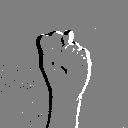
ASL letter: n